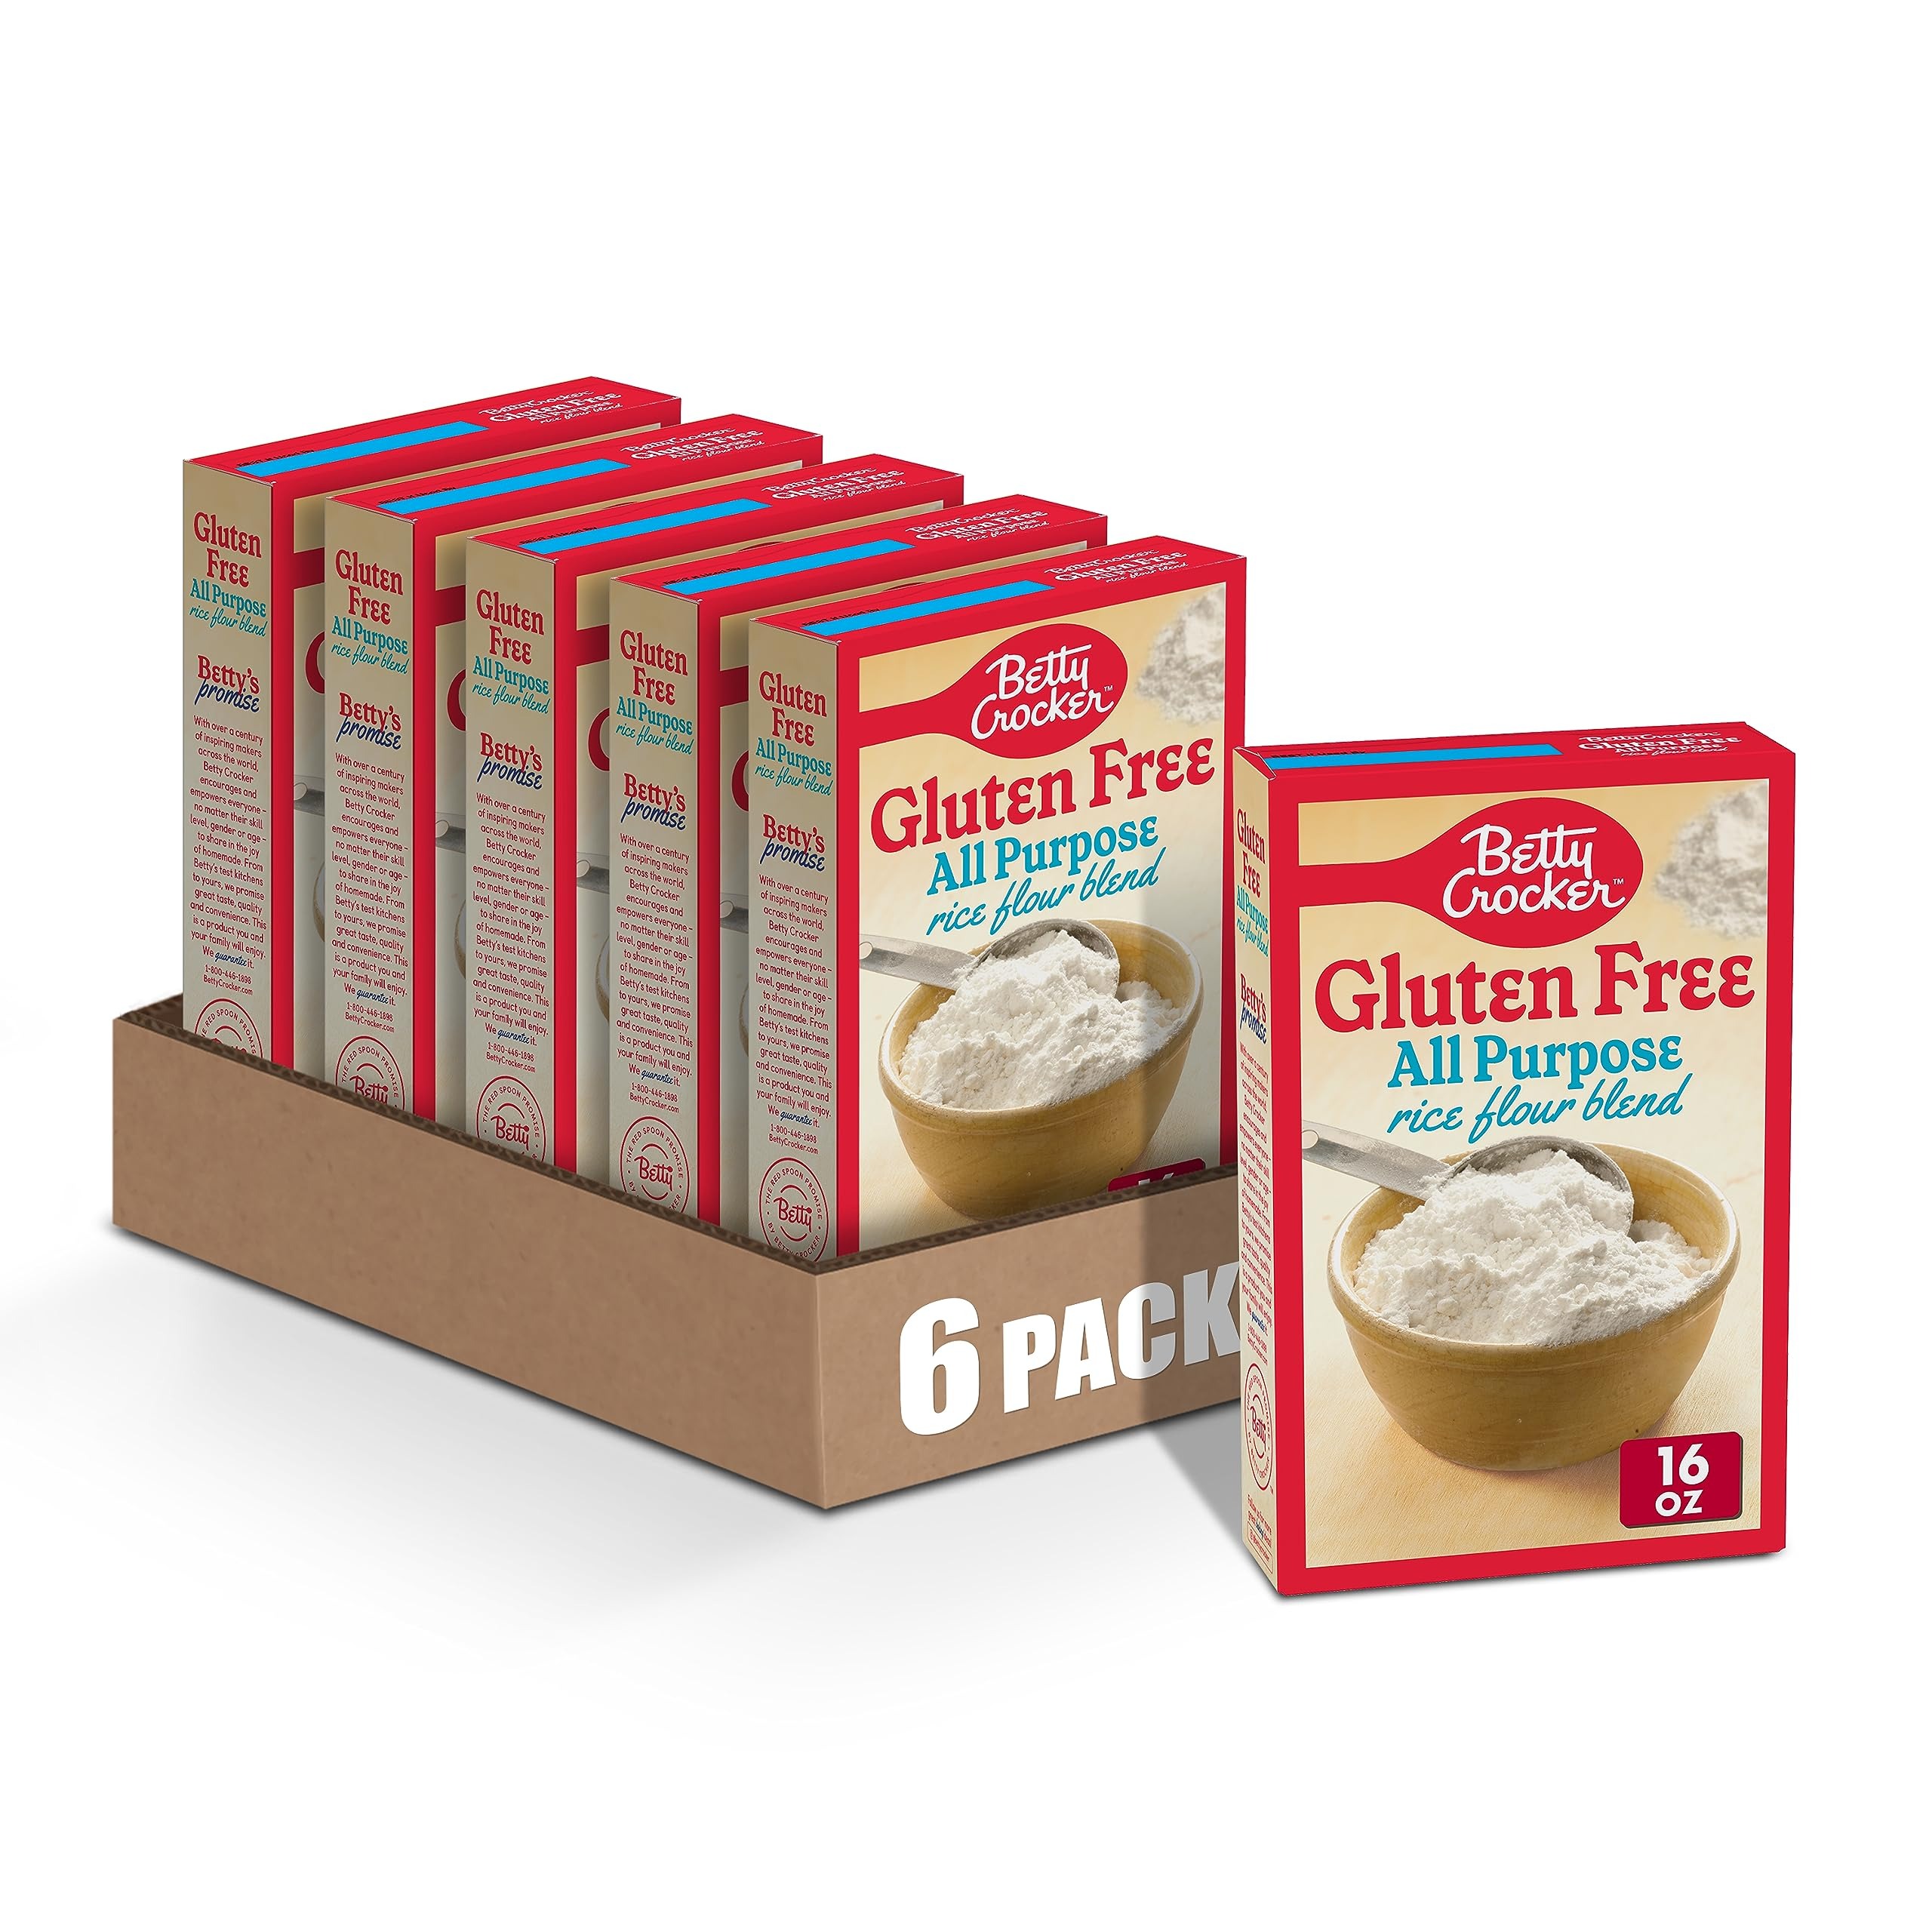
Item Name: Betty Crocker Gluten Free Rice Flour Blend, 16 oz. (Pack of 6)
Bullet Point 1: GLUTEN-FREE FLOUR: Betty Crocker Gluten Free Rice Flour Blend is perfect for baking, cooking and creating gluten-free options
Bullet Point 2: PANTRY STAPLE: Keep a box of gluten-free flour in the pantry for last-minute cooking or baking
Bullet Point 3: VERSATILE: This flour offers a great gluten-free alternative to traditional flour
Bullet Point 4: USES: Great when used for savory meals like beef stroganoff, battered fish and crispy buttermilk oven-fried chicken
Bullet Point 5: CONTAINS: 16 oz (Pack of 6)
Value: 96.0
Unit: Ounce

Price: 39.93